Kumpula Campus

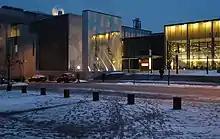
The entrance to the "Physicum" building in winter. The artwork on the wall depicts density of galaxies in the nearby universe. One can also see the weather radar dome on the roof.

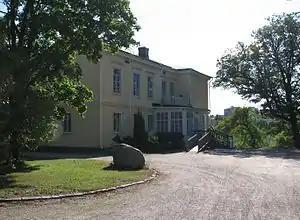
The former administrative office of the Faculty of Science.

The Kumpula Campus is a science campus of the University of Helsinki. The campus is located some four kilometres from the centre of Helsinki, in the Kumpula district. Completed in 2005, it currently provides study and research facilities for about 6,000 students and 1,000 teachers/researchers.